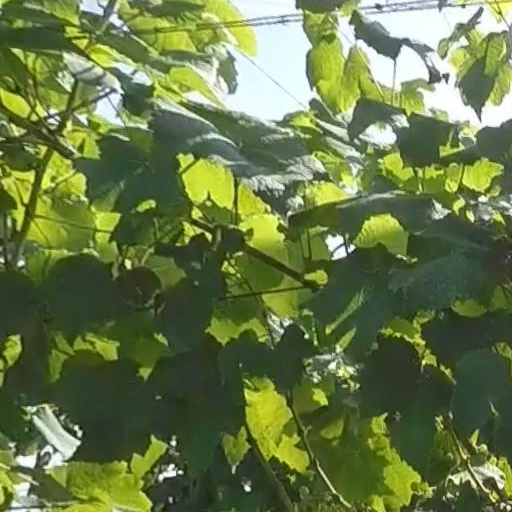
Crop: grape